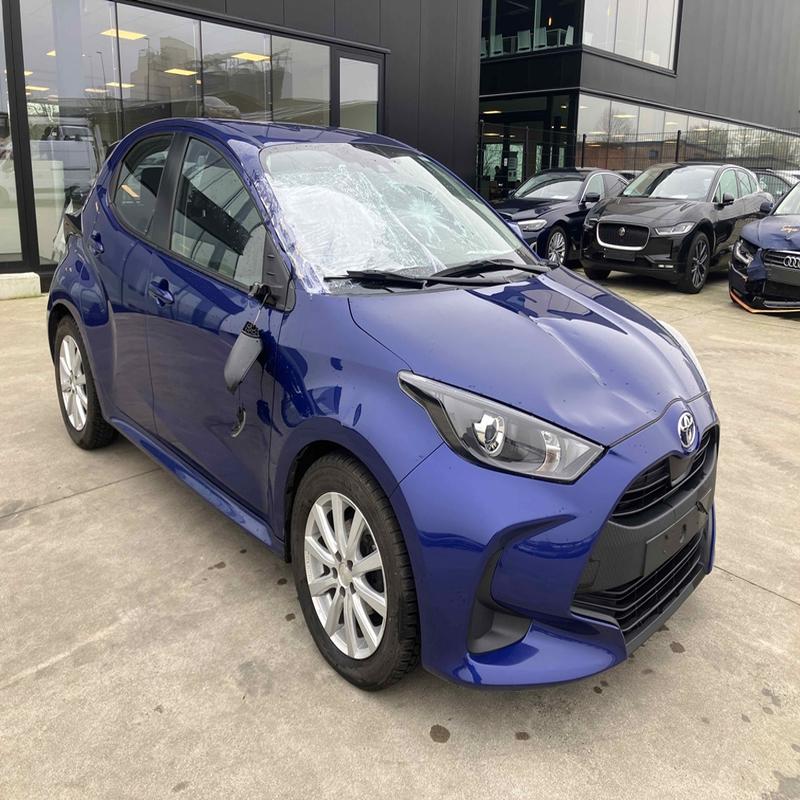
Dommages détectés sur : pare-brise avant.
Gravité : majeur